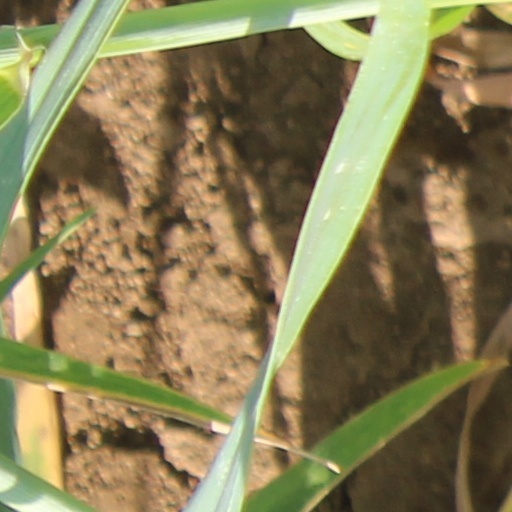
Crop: wheat